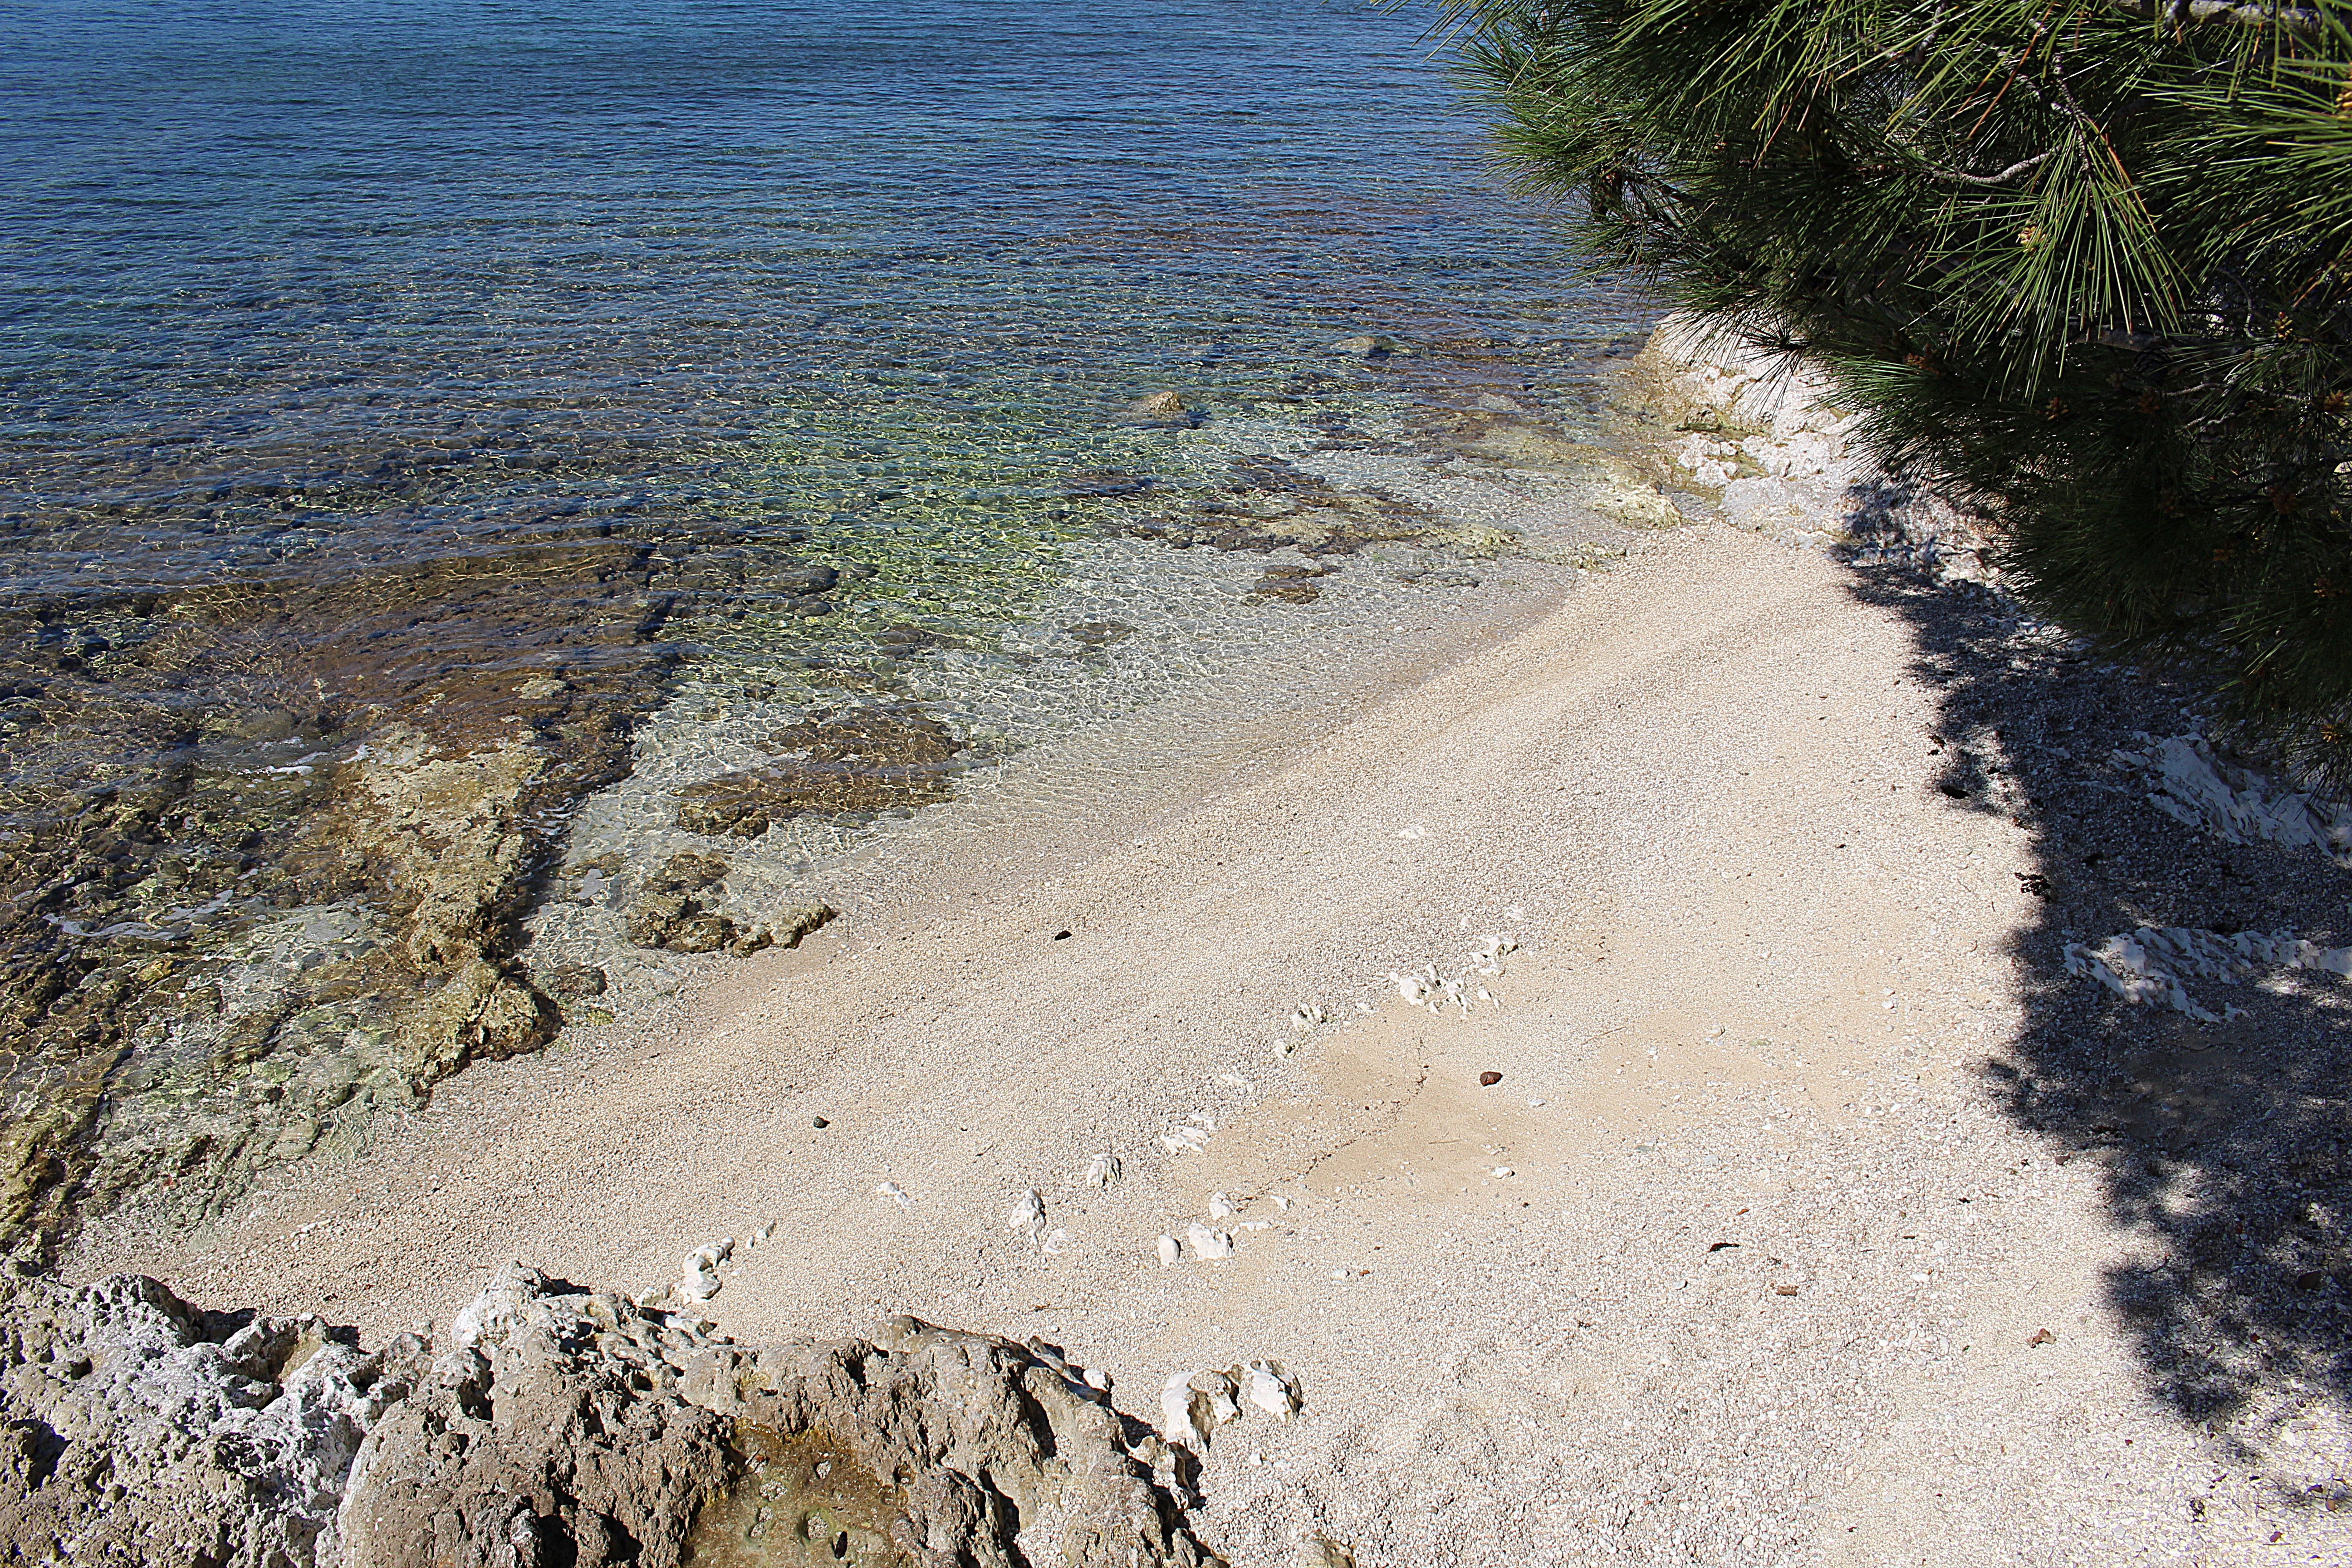
beach, sea, coast, sand, rock, shore, cliff, mediterranean, terrain, material, croatia, geology, booked, pebble beach